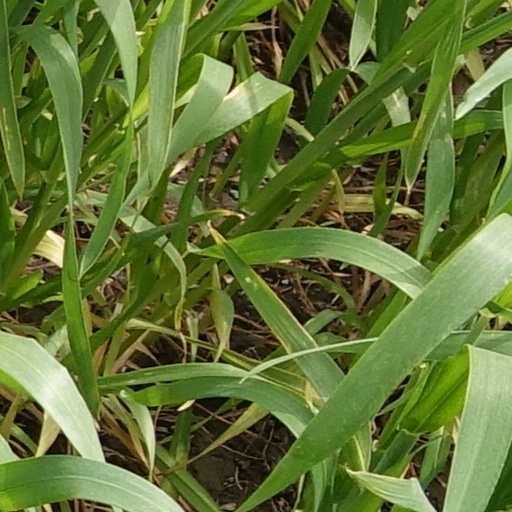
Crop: wheat